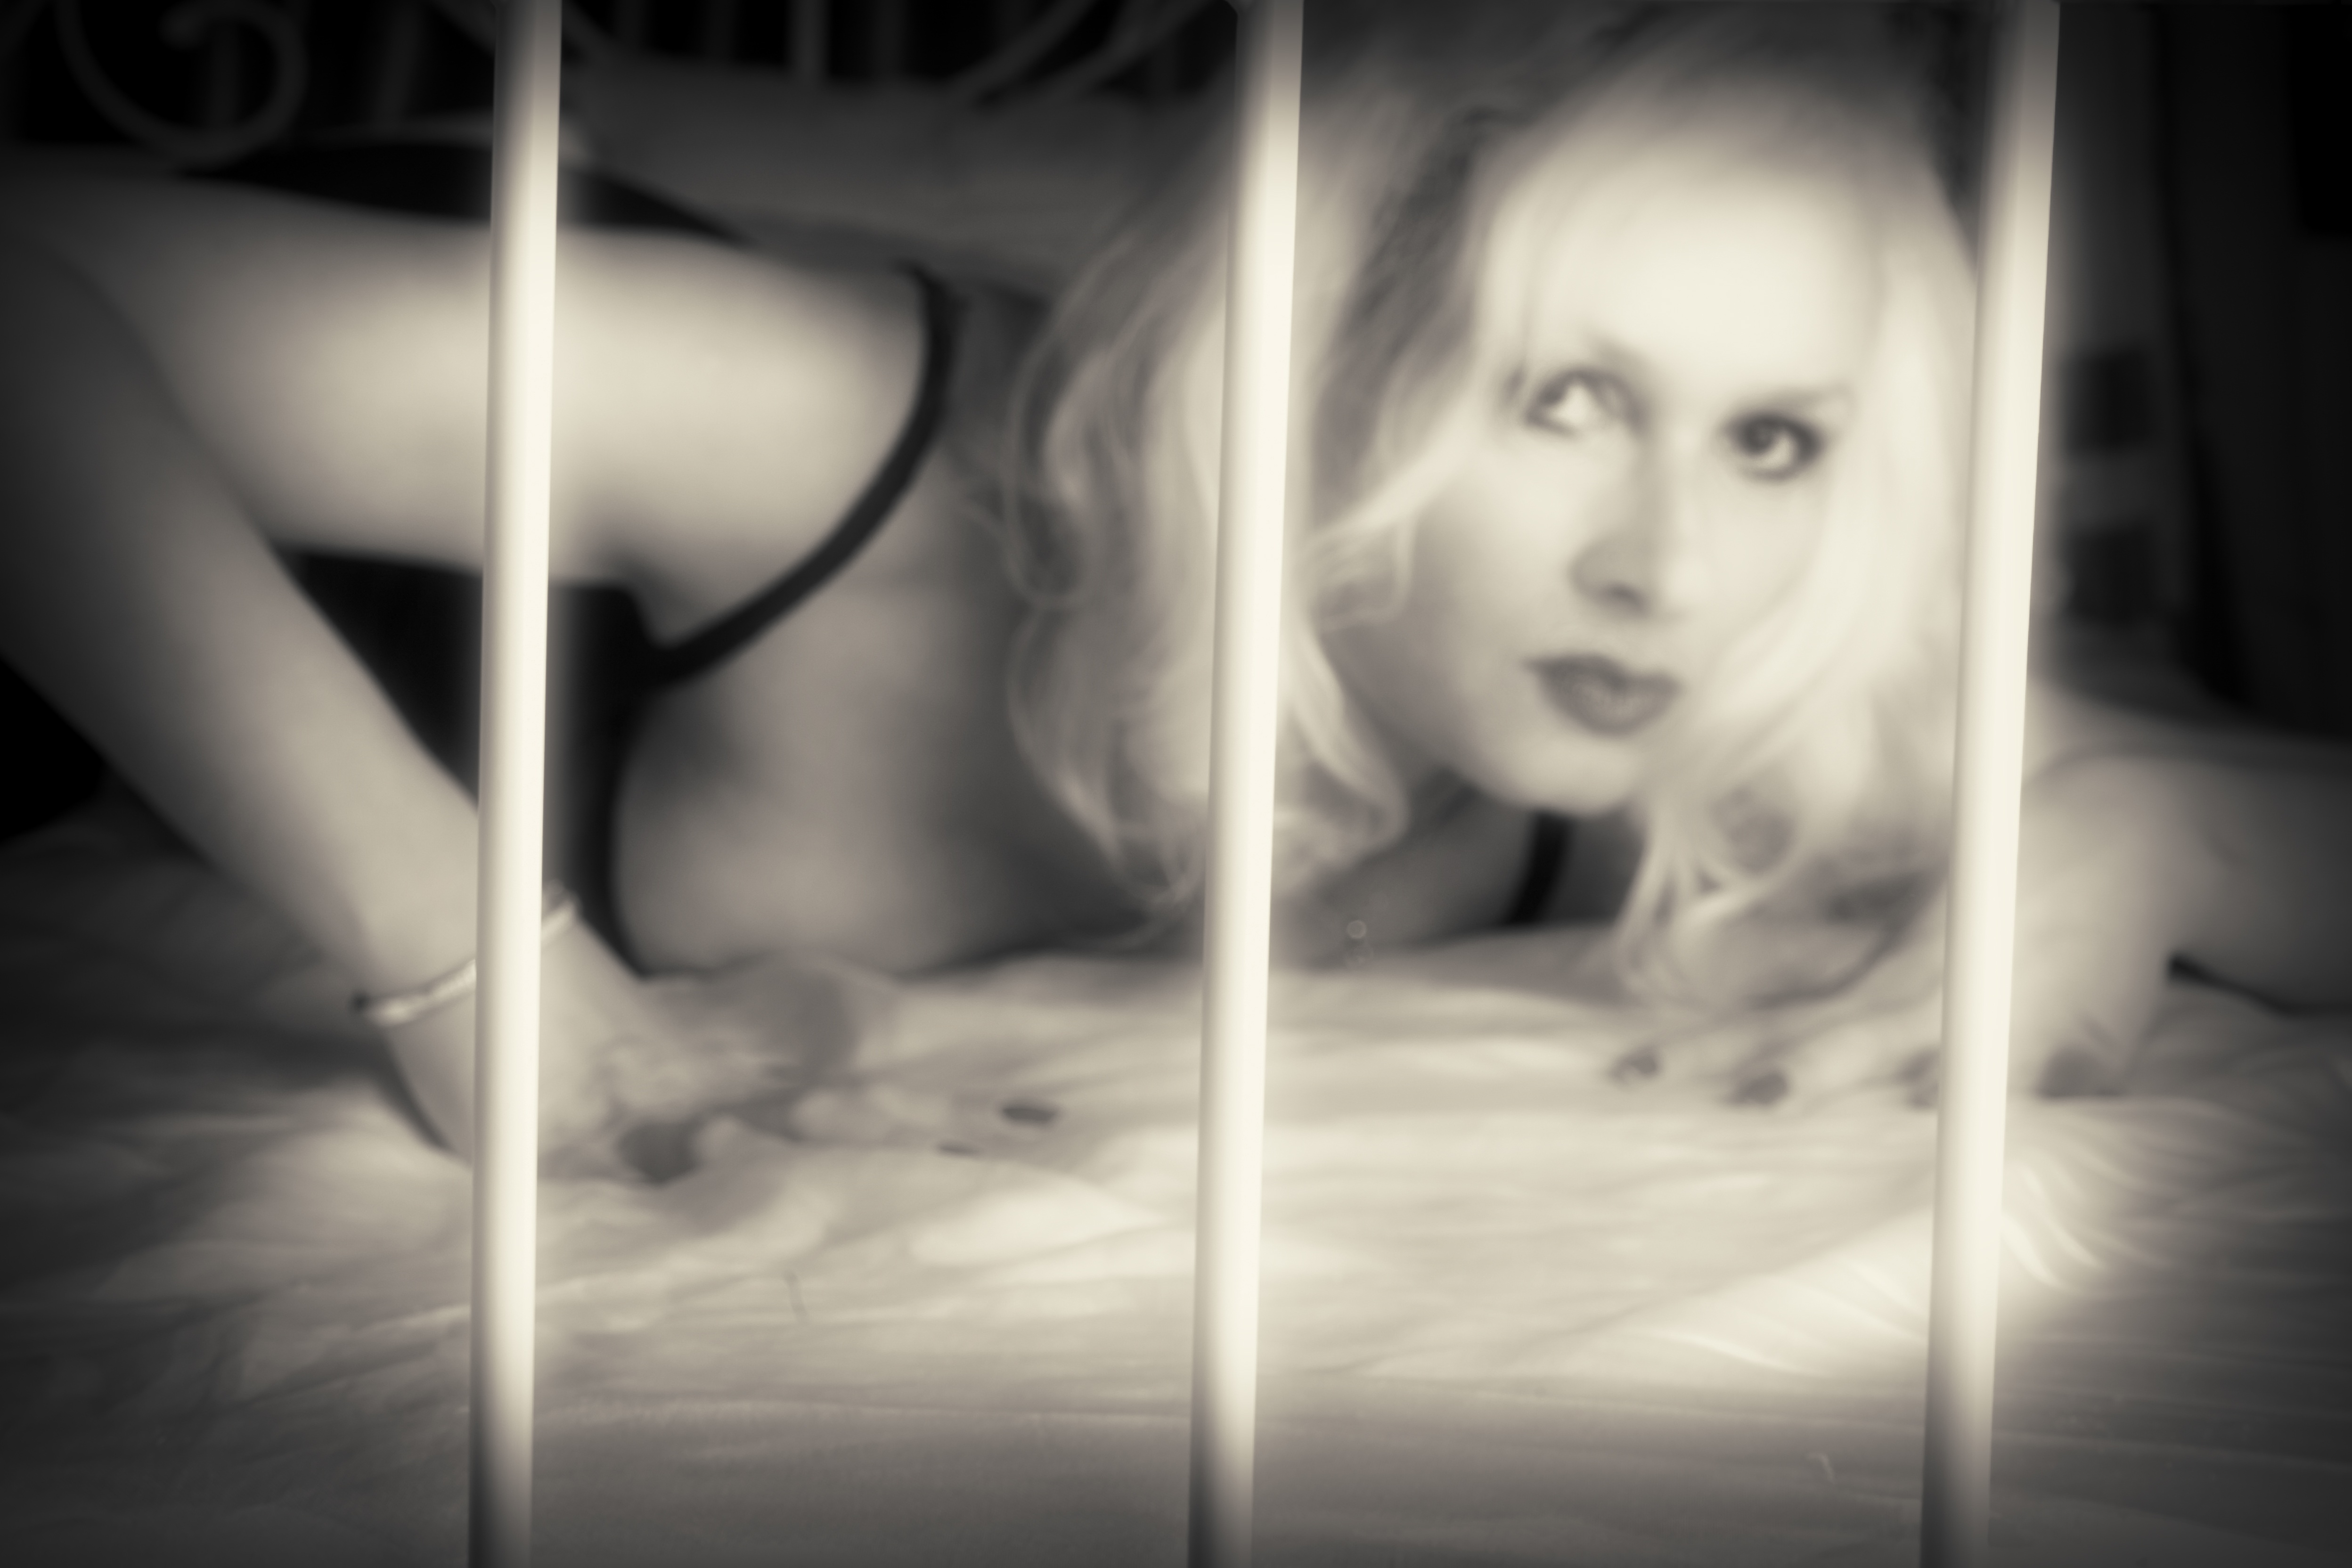
light, black and white, girl, woman, white, photography, female, dance, young, shadow, darkness, monochrome, feminine, make up, skin, lips, pose, beautiful, sexy, image, pretty, body, melted, erotic, sensual, monochrome photography